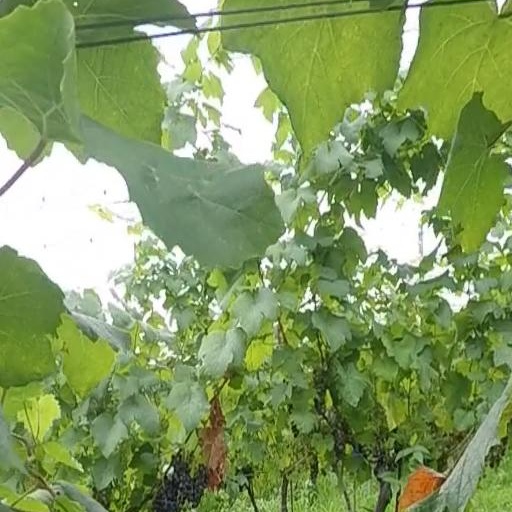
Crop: grape